Worcester Foregate Street railway station

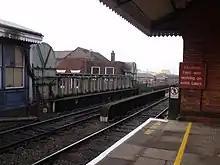
Sign warning of two-way working at the western end of the station

The station was upgraded in 2014, which included a refurbished subway, two new entrances with automatic doors, relocation of the lift at the second entrance to be enclosed in the station building and conversion of one of the railway arches into a bike shelter. The bridge was also strengthened and repainted.